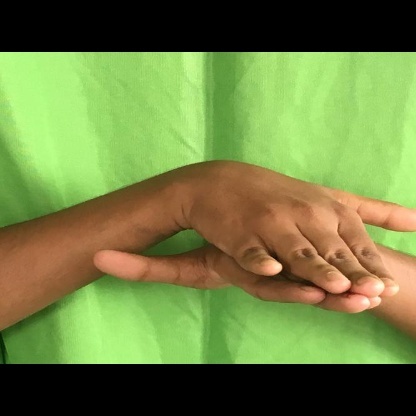
Mudra: Matsya